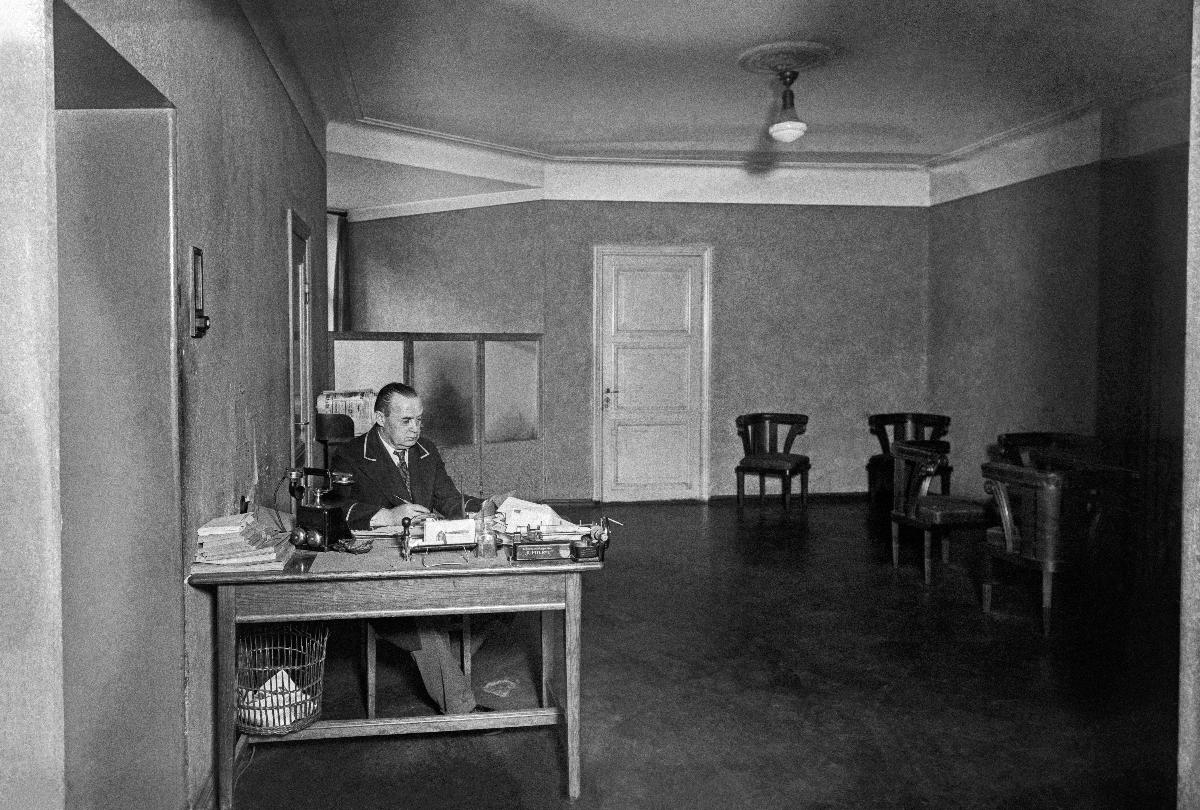
Sanomalehti Hufvudstadsbladetin odotussali
Hufvudstadsbladets vänthall; Waiting hall of newspaper Hufvudstadsbladet
sisällön kuvaus: Hufvudstadsbladetin toimitiloja, Läntinen Heikinkatu 22, Helsinki 1934. Odotushalli, taustalla kokoushuone. content description: Premises of newspaper Hufvudstadsbladet in Helsinki 1934. The waiting hall, the conference room in the background. innehållsbeskrivning: Hufvudstadsbladets utrymmen, Västra Henriksgatan 22. Helsingfors 1934. Vänthallen, konferensrummet i bakgrunden.
Vuosi: 1934
Paikka: Suomi, Uusimaa, Helsinki
Aiheet: sanomalehdet; henkilökunta; työtilat; odotustilat; sisäkuva; HBL; newspapers; working spaces; staff; personnel; interior; compartments; waiting halls; halls; waiting rooms; dagstidningar; arbetsrum; tidningar; personal; interiörer; utrymmen; vänthallar; väntutrymmen